Italophilia

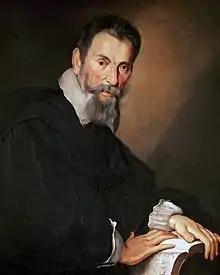
Claudio Monteverdi. A composer of both secular and sacred music, and a pioneer in the development of opera, he is considered a crucial transitional figure between the Renaissance and Baroque periods of music history.

After the fall of the Roman Empire, its vast governmental network provided a structure for the Roman Catholic Church's ecclesiastic rule. The bishops, rather than the Roman prefects became the source of order and the seat of power. In many important ways, the Roman Catholic Church became the successor of the Roman Empire. The Church and its Pope were major stabilizing influences in Europe in the centuries that followed. In the words of historian Will Durant (in "The Story of Civilization: Caesar and Christ)":